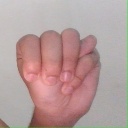
अक्षर: म